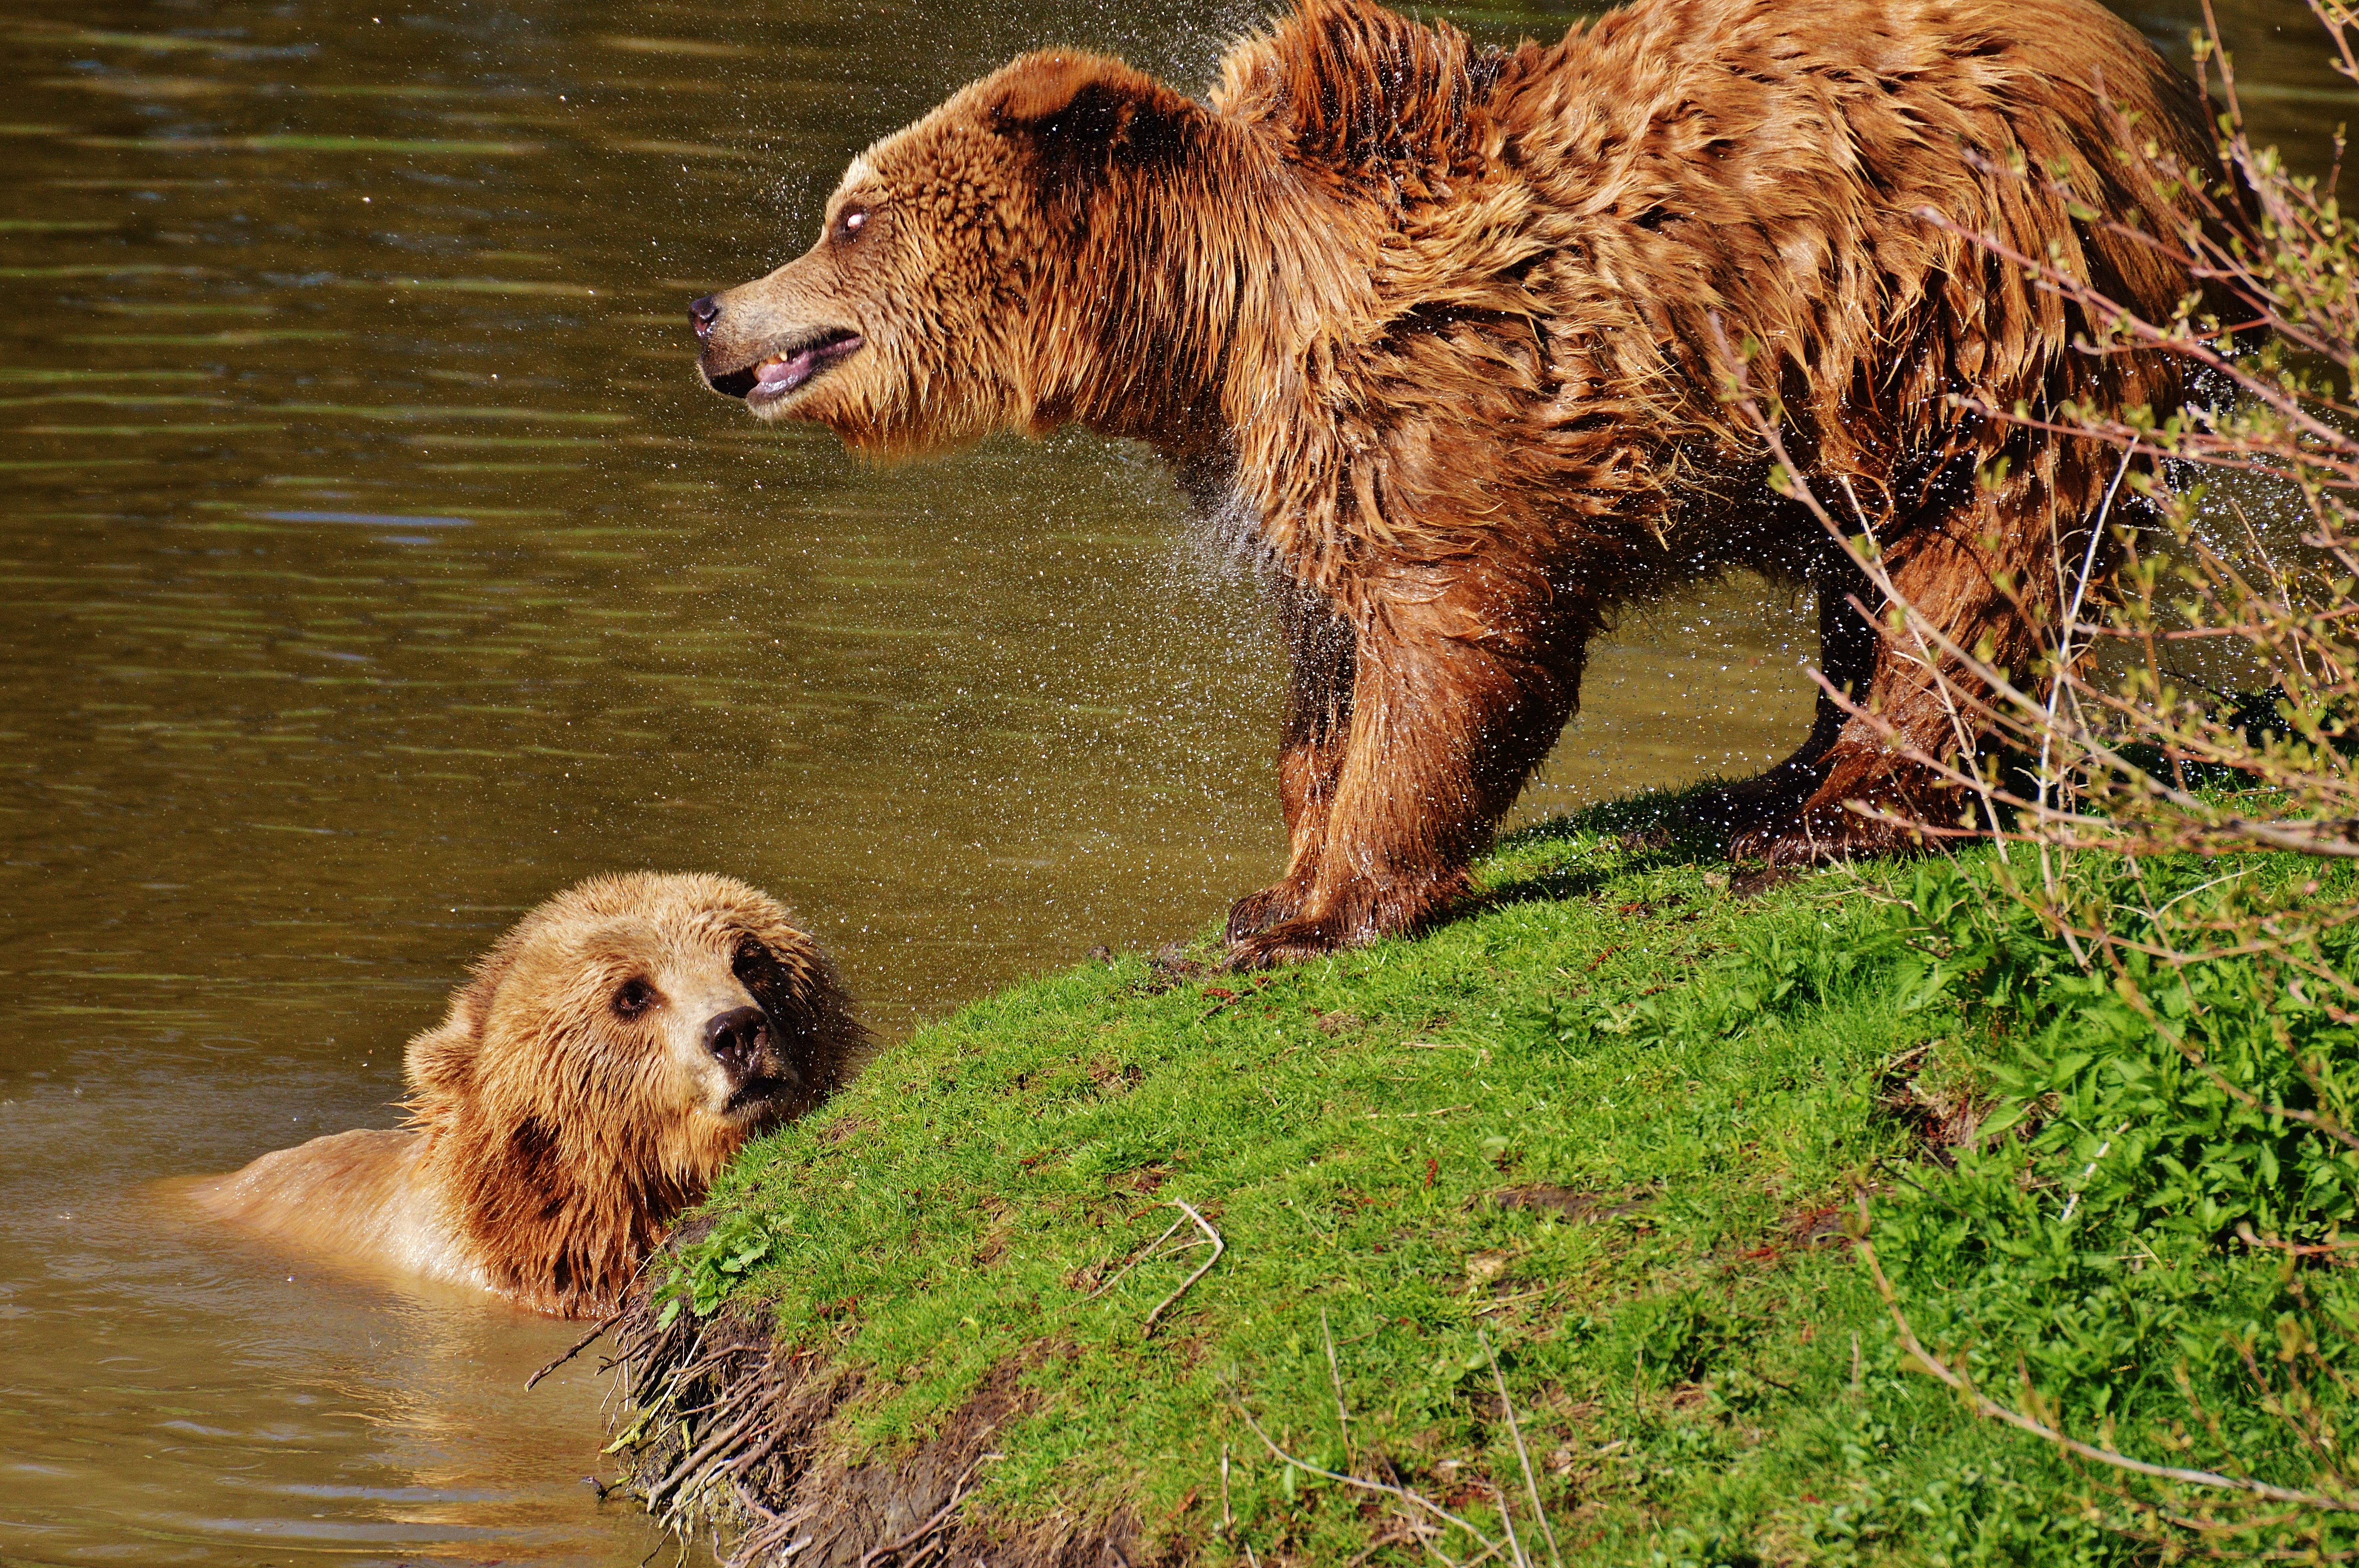
water, nature, forest, play, animal, bear, wildlife, fur, mammal, fauna, brown bear, wild animal, vertebrate, animal world, dangerous, wildlife park, wildpark poing, grizzly bear